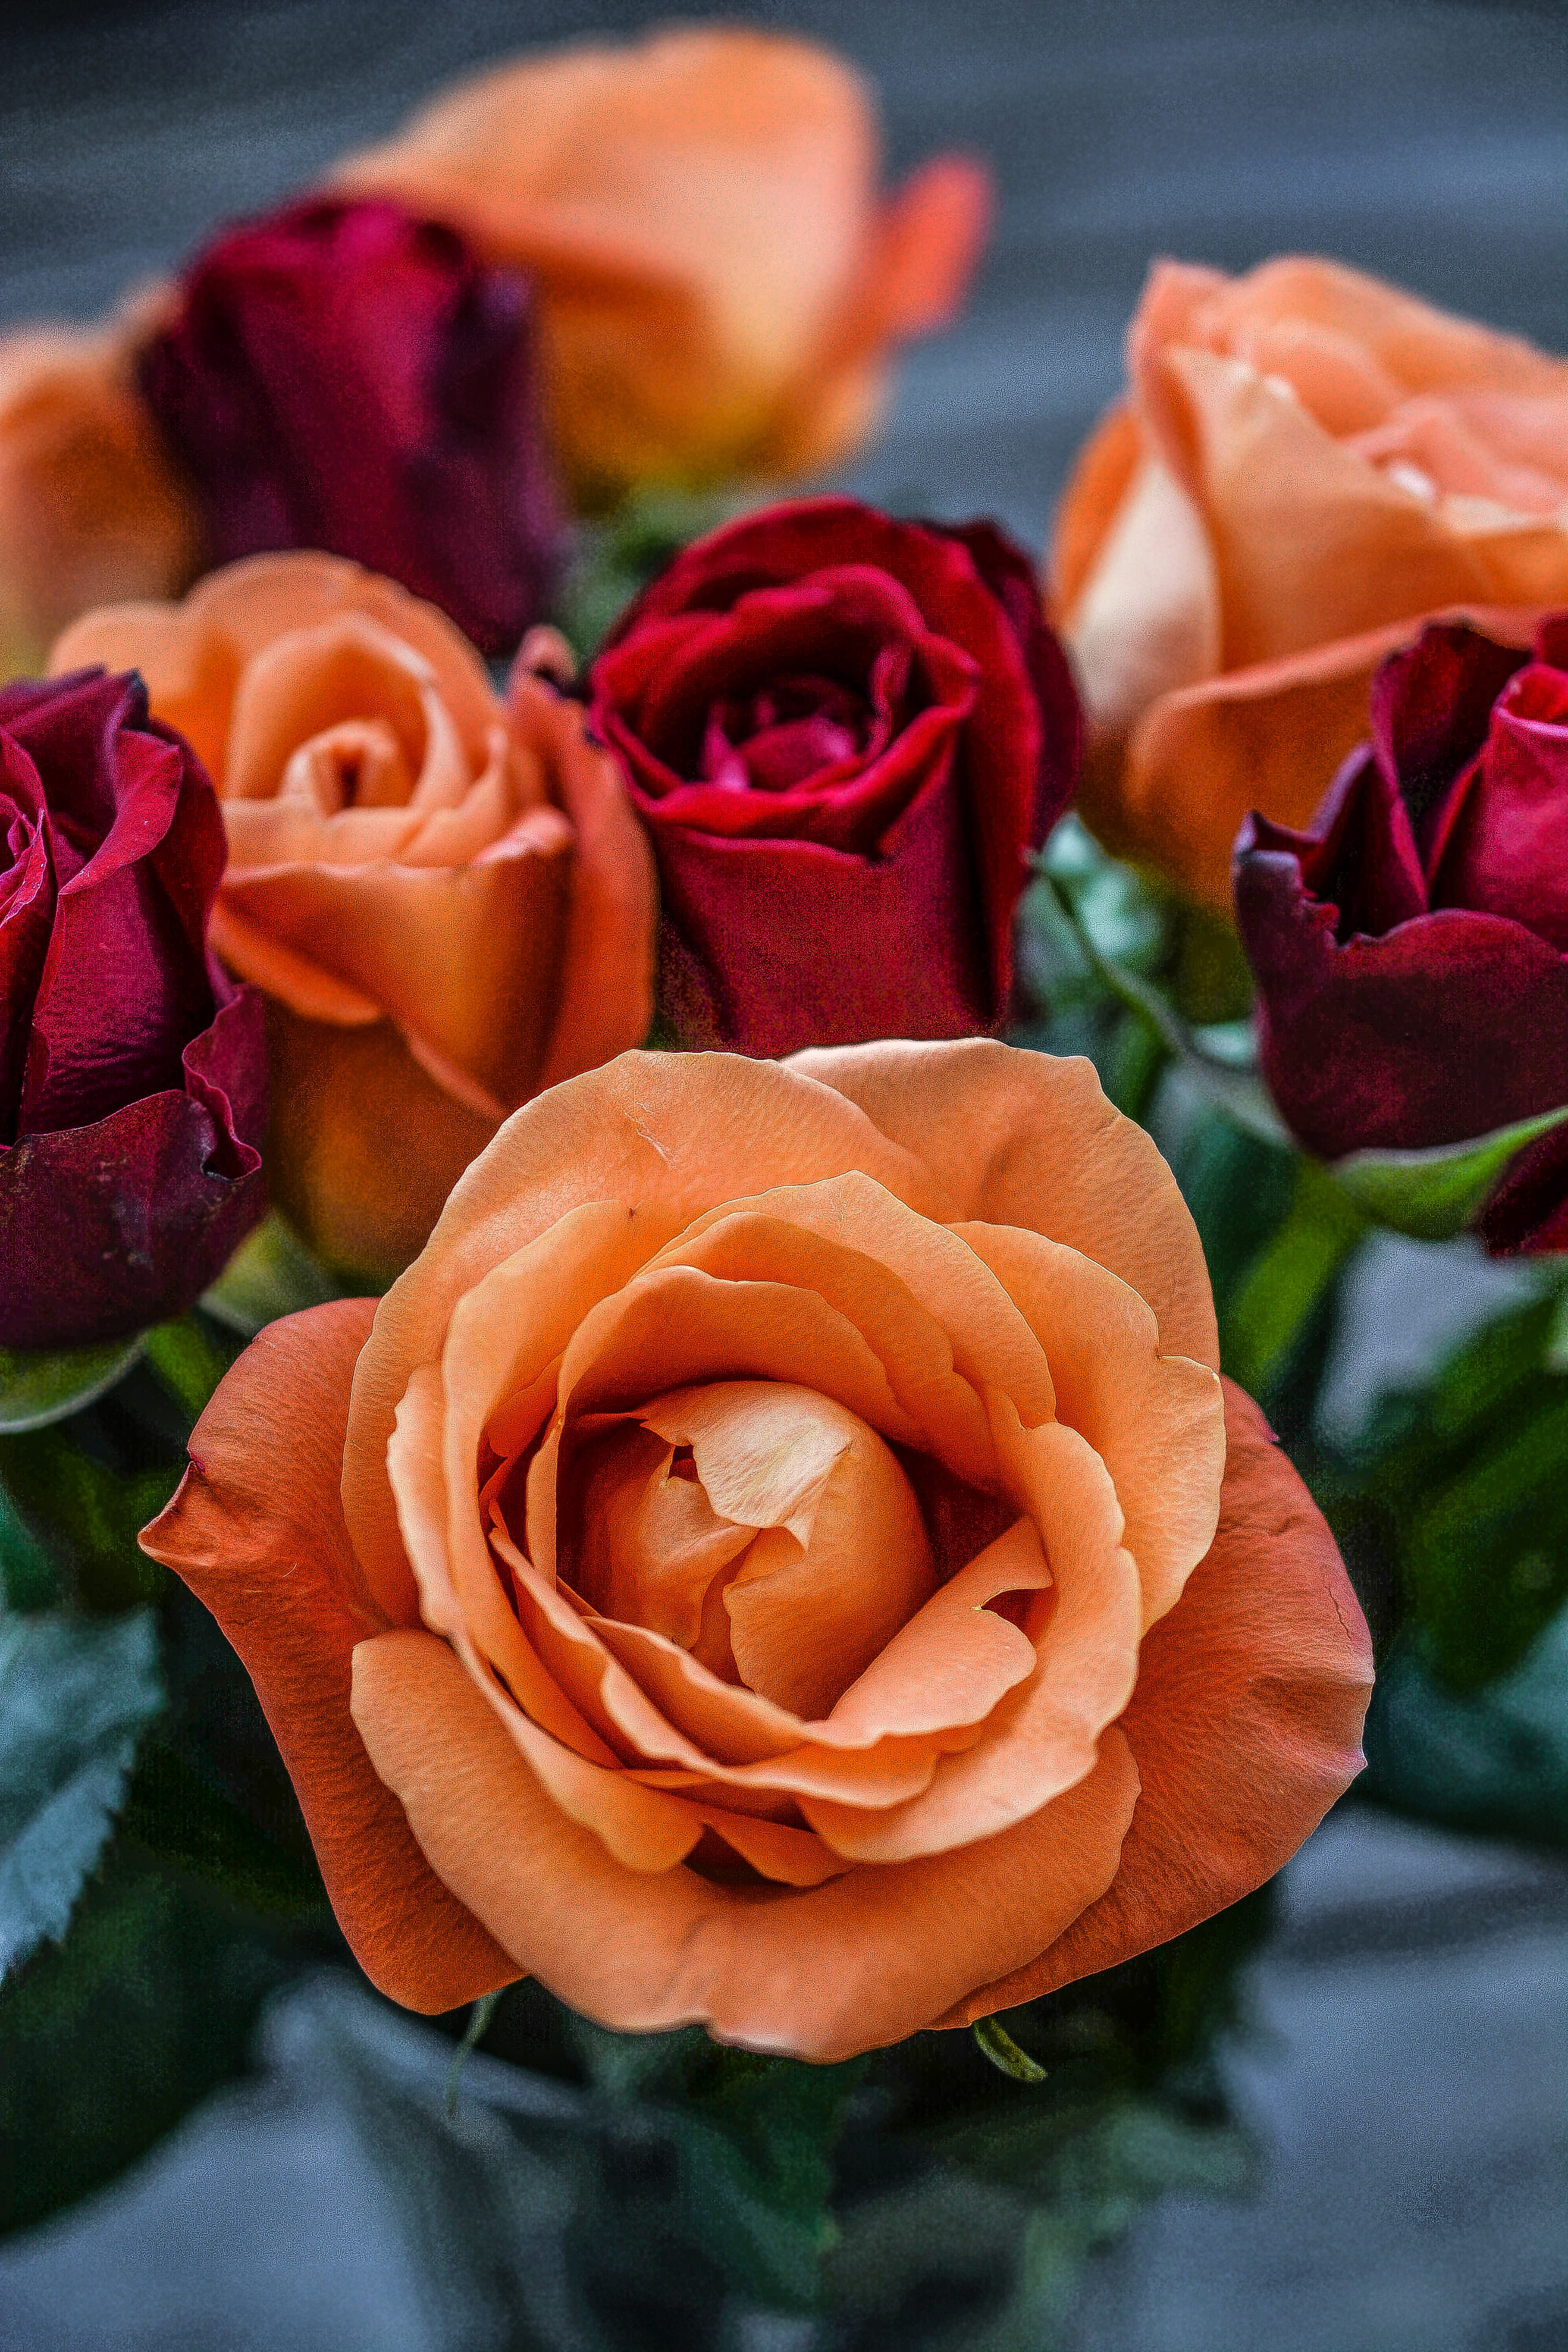
nature, plant, leaf, flower, petal, rose, fresh, blooming, pink, freshness, close up, roses, cool image, peach, cool photo, floristry, floribunda, flowering plant, garden roses, rose family, flower bouquet, cut flowers, floral design, still life photography, computer wallpaper, rosa centifolia, rose order, flower arranging